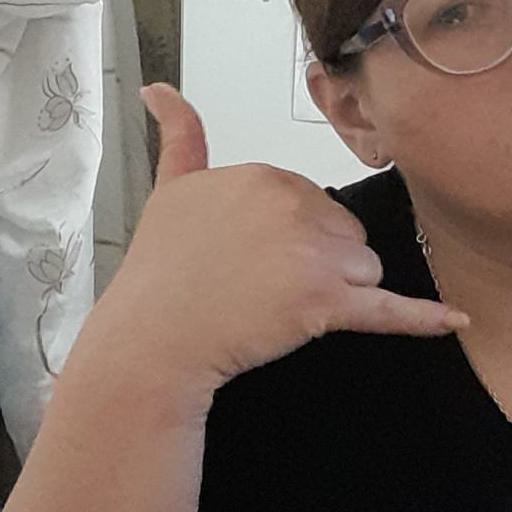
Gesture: call